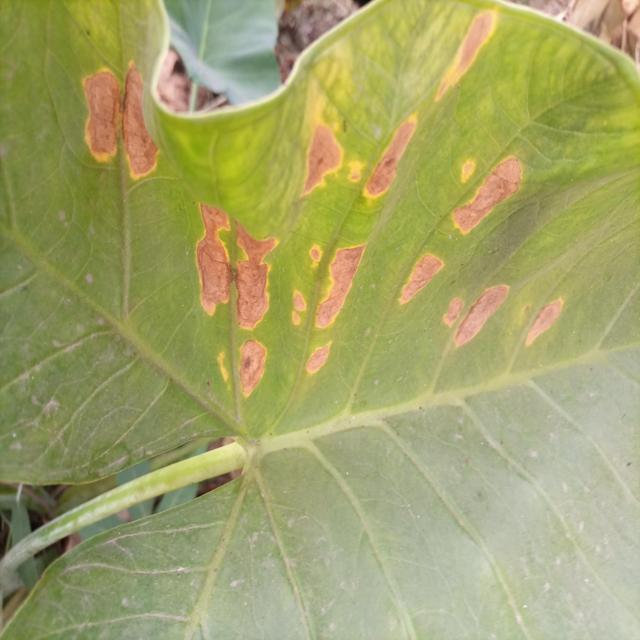
Label: Late_Blight